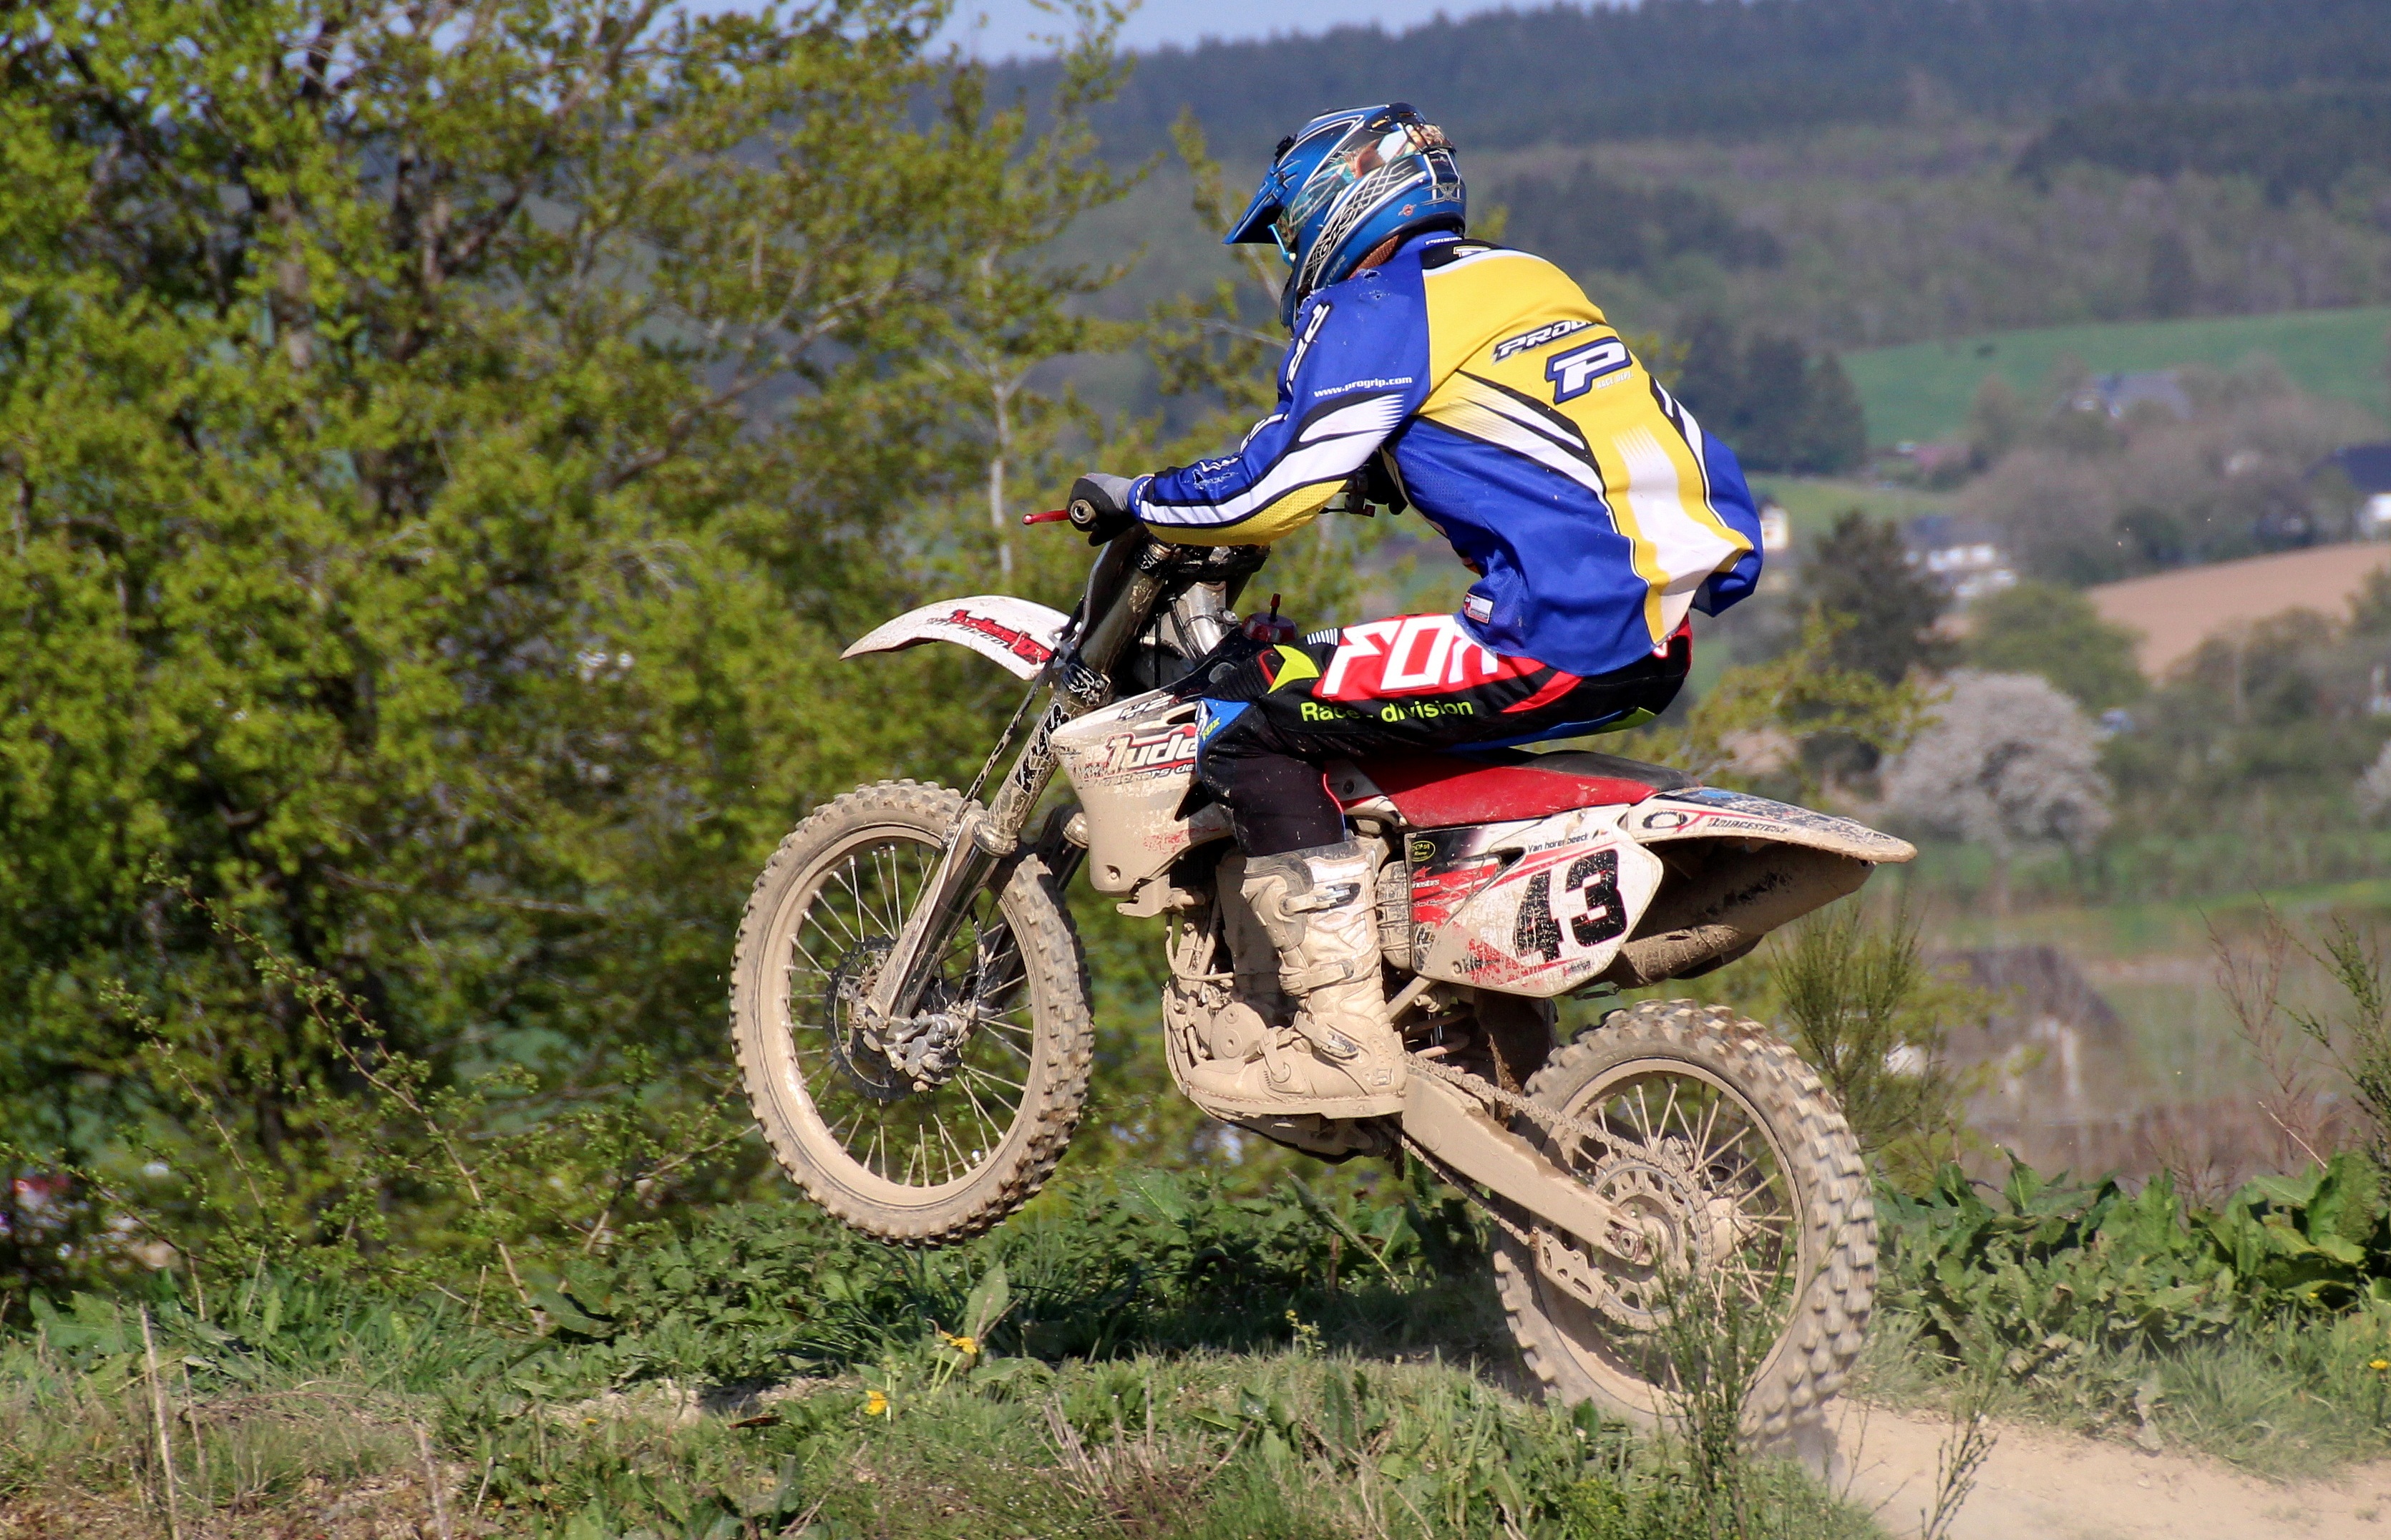
sport, car, jump, vehicle, motorcycle, motocross, training, cross, extreme sport, race, power, sports, racing, dusty, driver, motorsport, enduro, freestyle motocross, motocross ride, motorcycle sport, in the free, motorcycling, motorcycle racing, dry earth, downhill mountain biking, off roading, endurocross